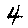
Label: 4